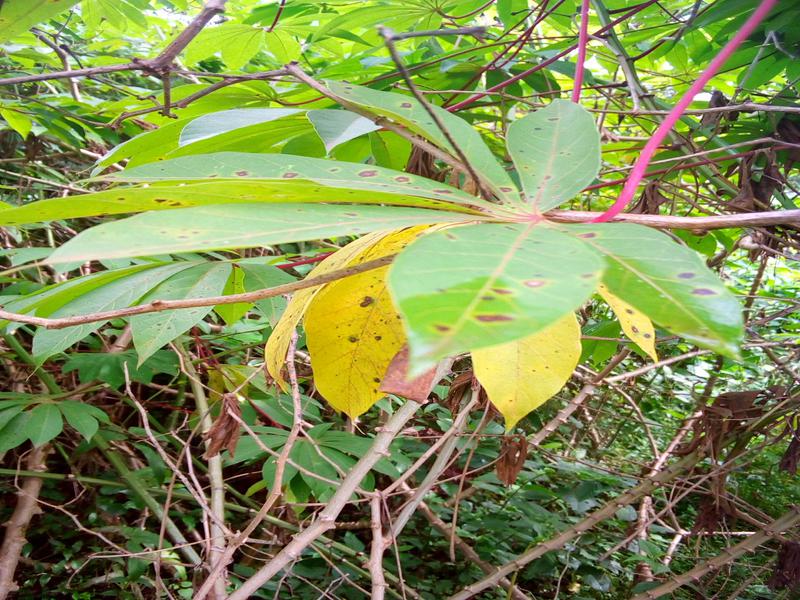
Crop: cassava
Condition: bacterial_blight